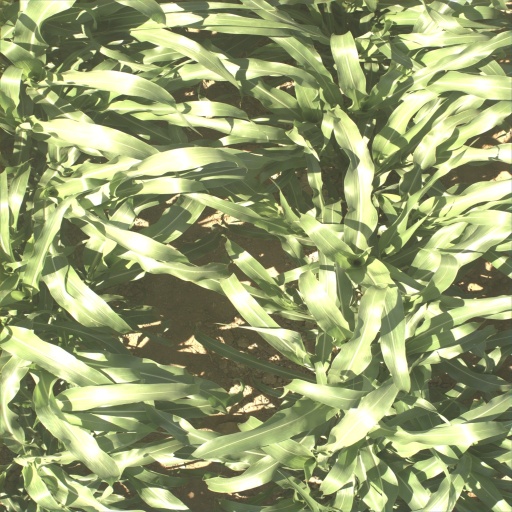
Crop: sorghum